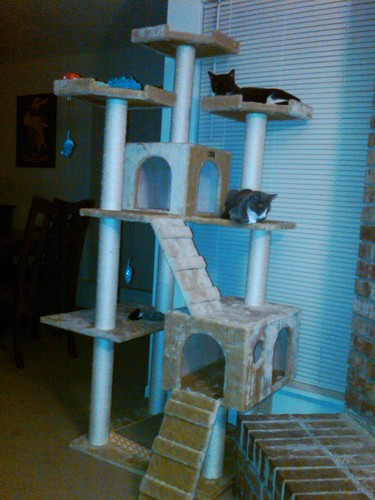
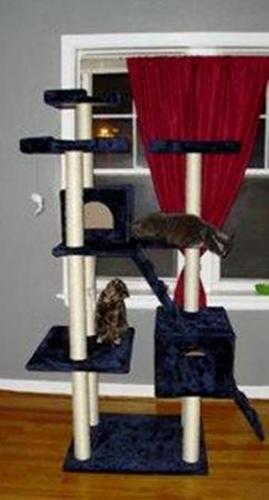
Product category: items_cat tree
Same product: no